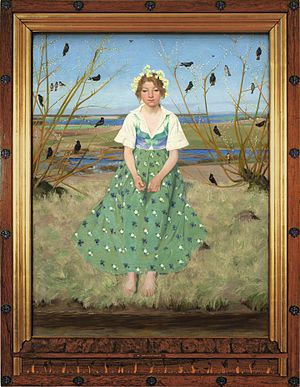
Harald Slott-Møller
Harald Slott-Møller, Foråret, 1896, Den Hirschsprungske Samling.
Georg Harald Slott-Møller var en dansk maler og keramiker gift med maleren Agnes Slott-Møller. Harald Slott-Møller var søn af købmand Carl Emil Møller og Anna Maria født Møller.